Šiluva

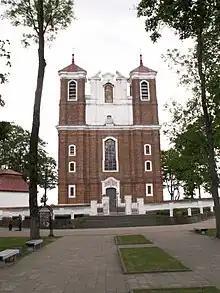
Church of Šiluva

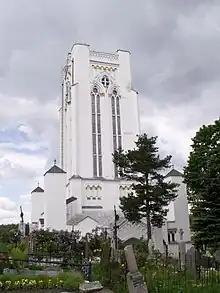
Šiluva Chapel designed by Antoni Wiwulski

Šiluva is a small town of less than 700 inhabitants in Lithuania. It is located in the region of Samogitia. It is a major site of Catholic pilgrimage in Lithuania.